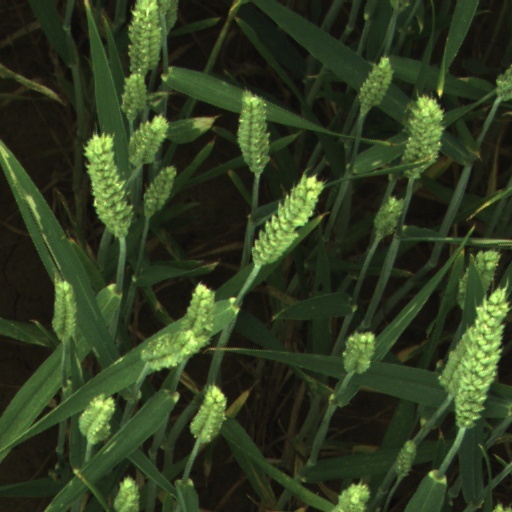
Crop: wheat